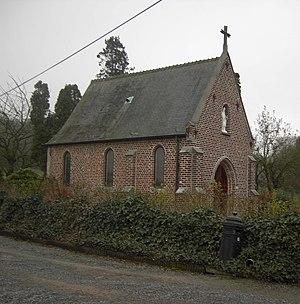
Liévin est un évêque d'origine irlandaise, évangélisateur d'une partie des Flandres, mort martyrisé. Il est fêté localement le 12 novembre.
Cette page regroupe l'ensemble des monuments classés de la ville de Hautem-Saint-Liévin.